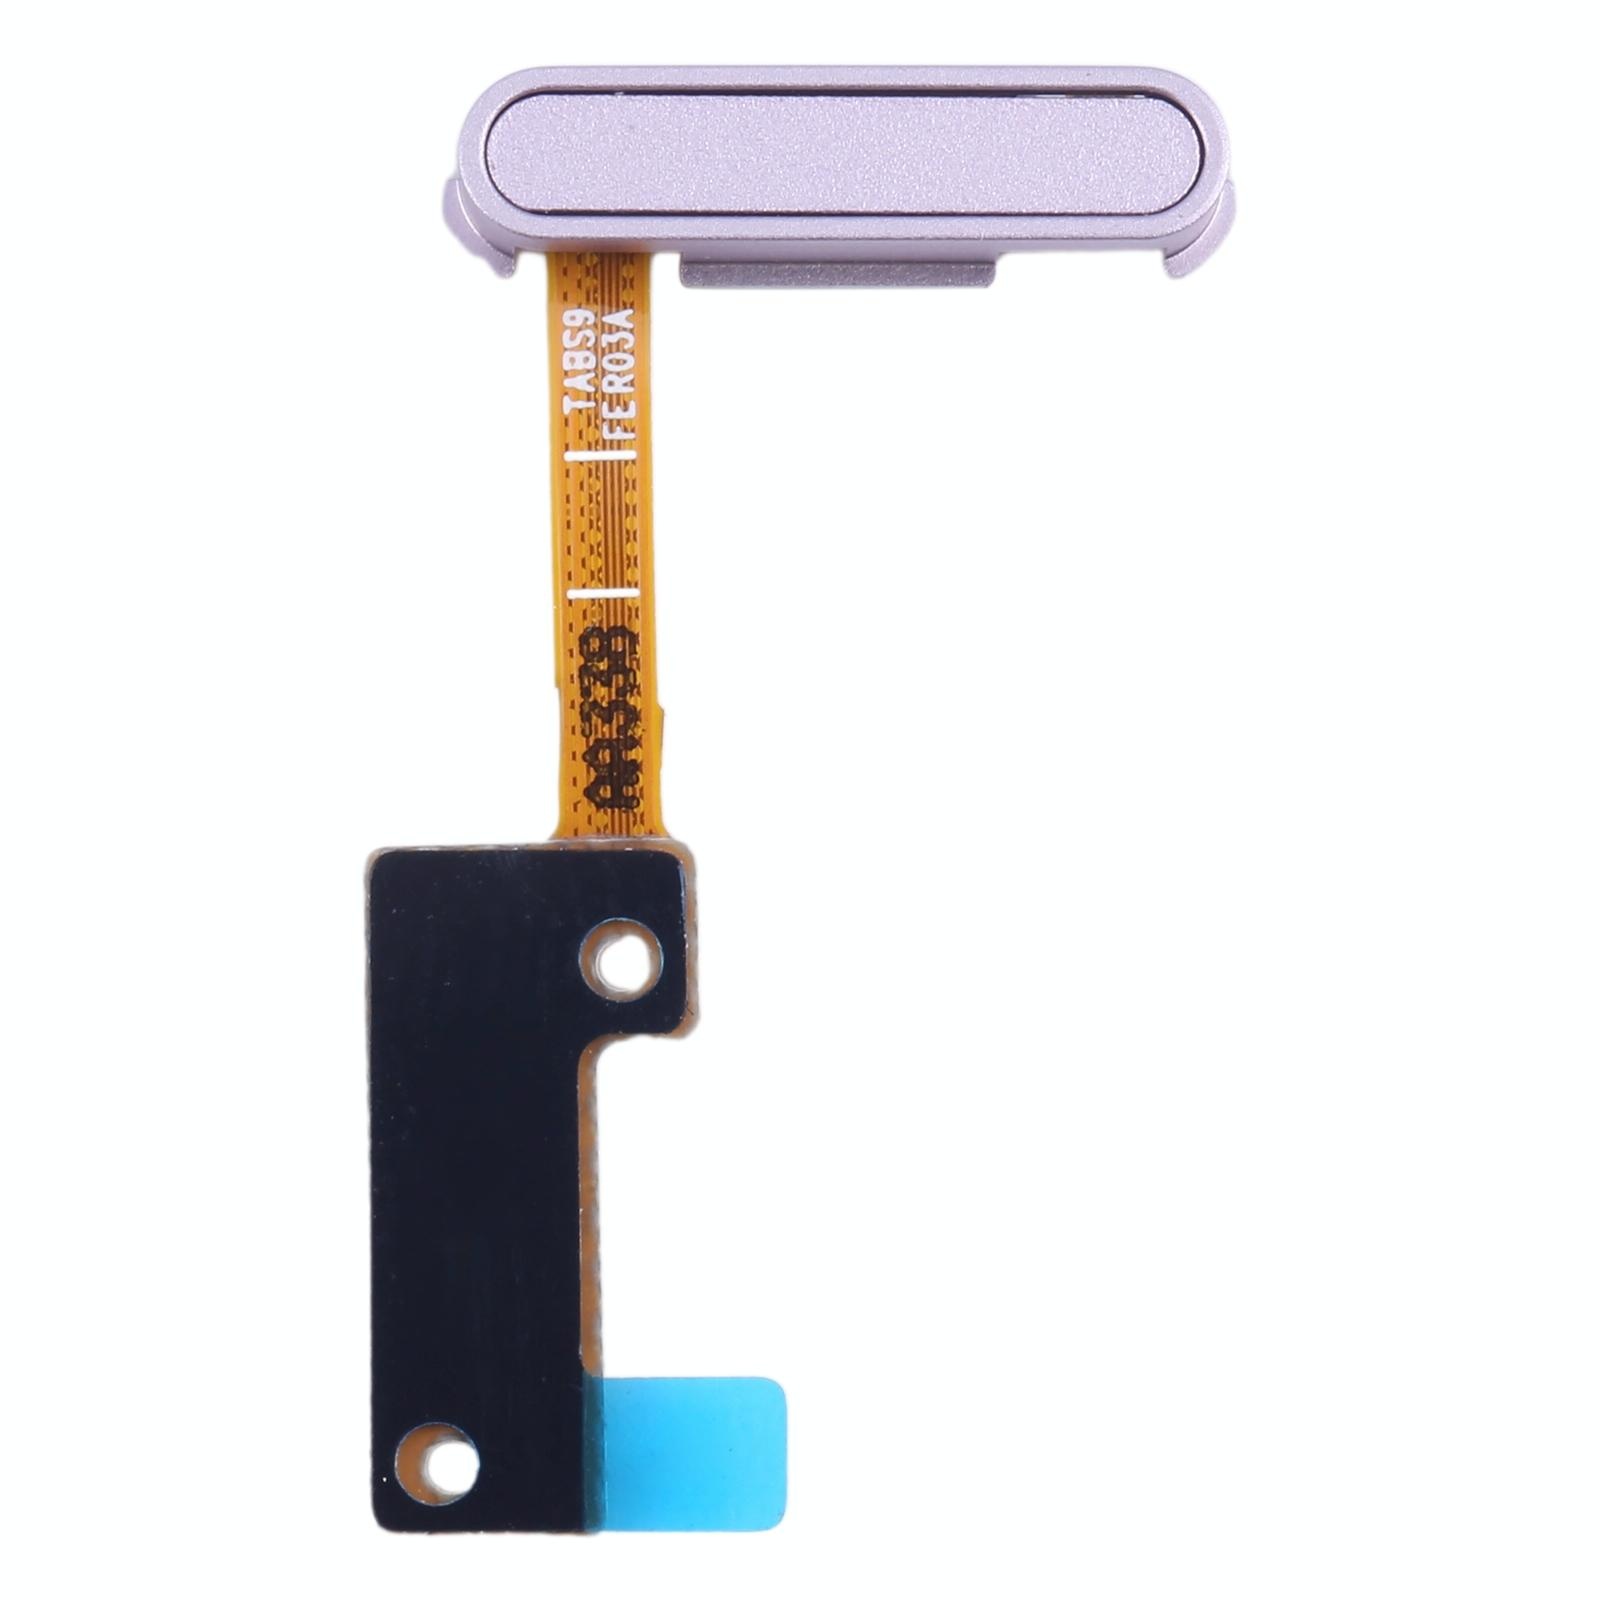
For Samsung Galaxy Tab S9 FE SM-X516 Original Fingerprint Sensor Flex Cable (Pink)
1. Fingerprint sensor flex cable replacement part. 2. Replace your broken or unusable item with a new one. 3. Each item has been checked and in good condition before shipping. 4. Completely fit and work. 5. Professional installation is highly recommended. We will not be responsible for any damages to your device that you may cause during the changing of replacement parts.
Brand: SUNSKY
Category: Electronics > Electronics Accessories > Computer Components > Tablet Computer Parts